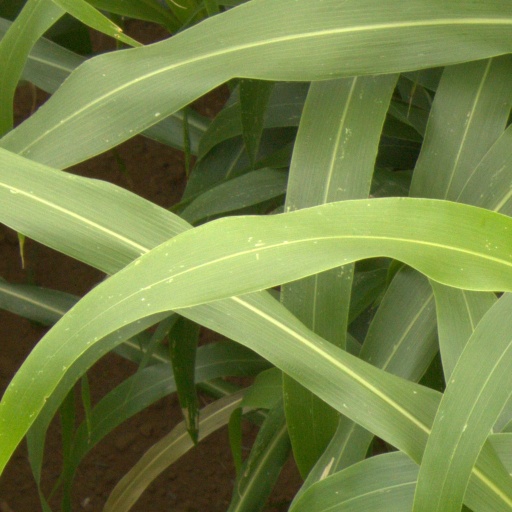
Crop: sorghum